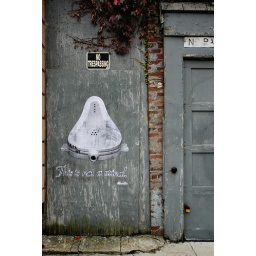
Xerox pasted on wall by street artist ELBOW-TOE.